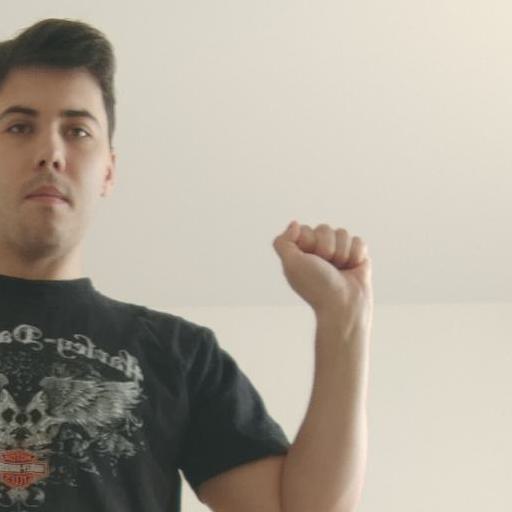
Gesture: fist